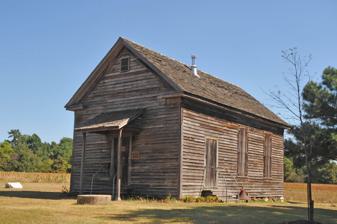
Building: Bostick School
Country: United States of America
Year built: 1890
Historic school building in North Carolina, United States United States historic place Bostick School U.S. National Register of Historic Places Bostick School, March 2007 Show map of North Carolina Show map of the United States Location 604 Clayton Carriker Rd., near Ellerbe, North Carolina Coordinates 35°7′34″N 79°46′22″W / 35.12611°N 79.77278°W / 35.12611; -79.77278 Area less than one acre Built c. 1890 ( 1890 ) NRHP reference No. 05000327 Added to NRHP April 20, 2005 Bostick School is a historic one-room school located near Ellerbe , Richmond County, North Carolina .  It was built about 1890, and is a one-story, gable-front frame building clad in weatherboard siding.  It measures approximately 26 feet by 36 feet. The structure ceased to operate as a school in 1922, and subsequently used as a peach packhouse, a tobacco barn, and a tool shed. The school building underwent a major restoration between the years 1992 and 1998. It was listed on the National Register of Historic Places in 2005. References